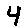
Label: 4